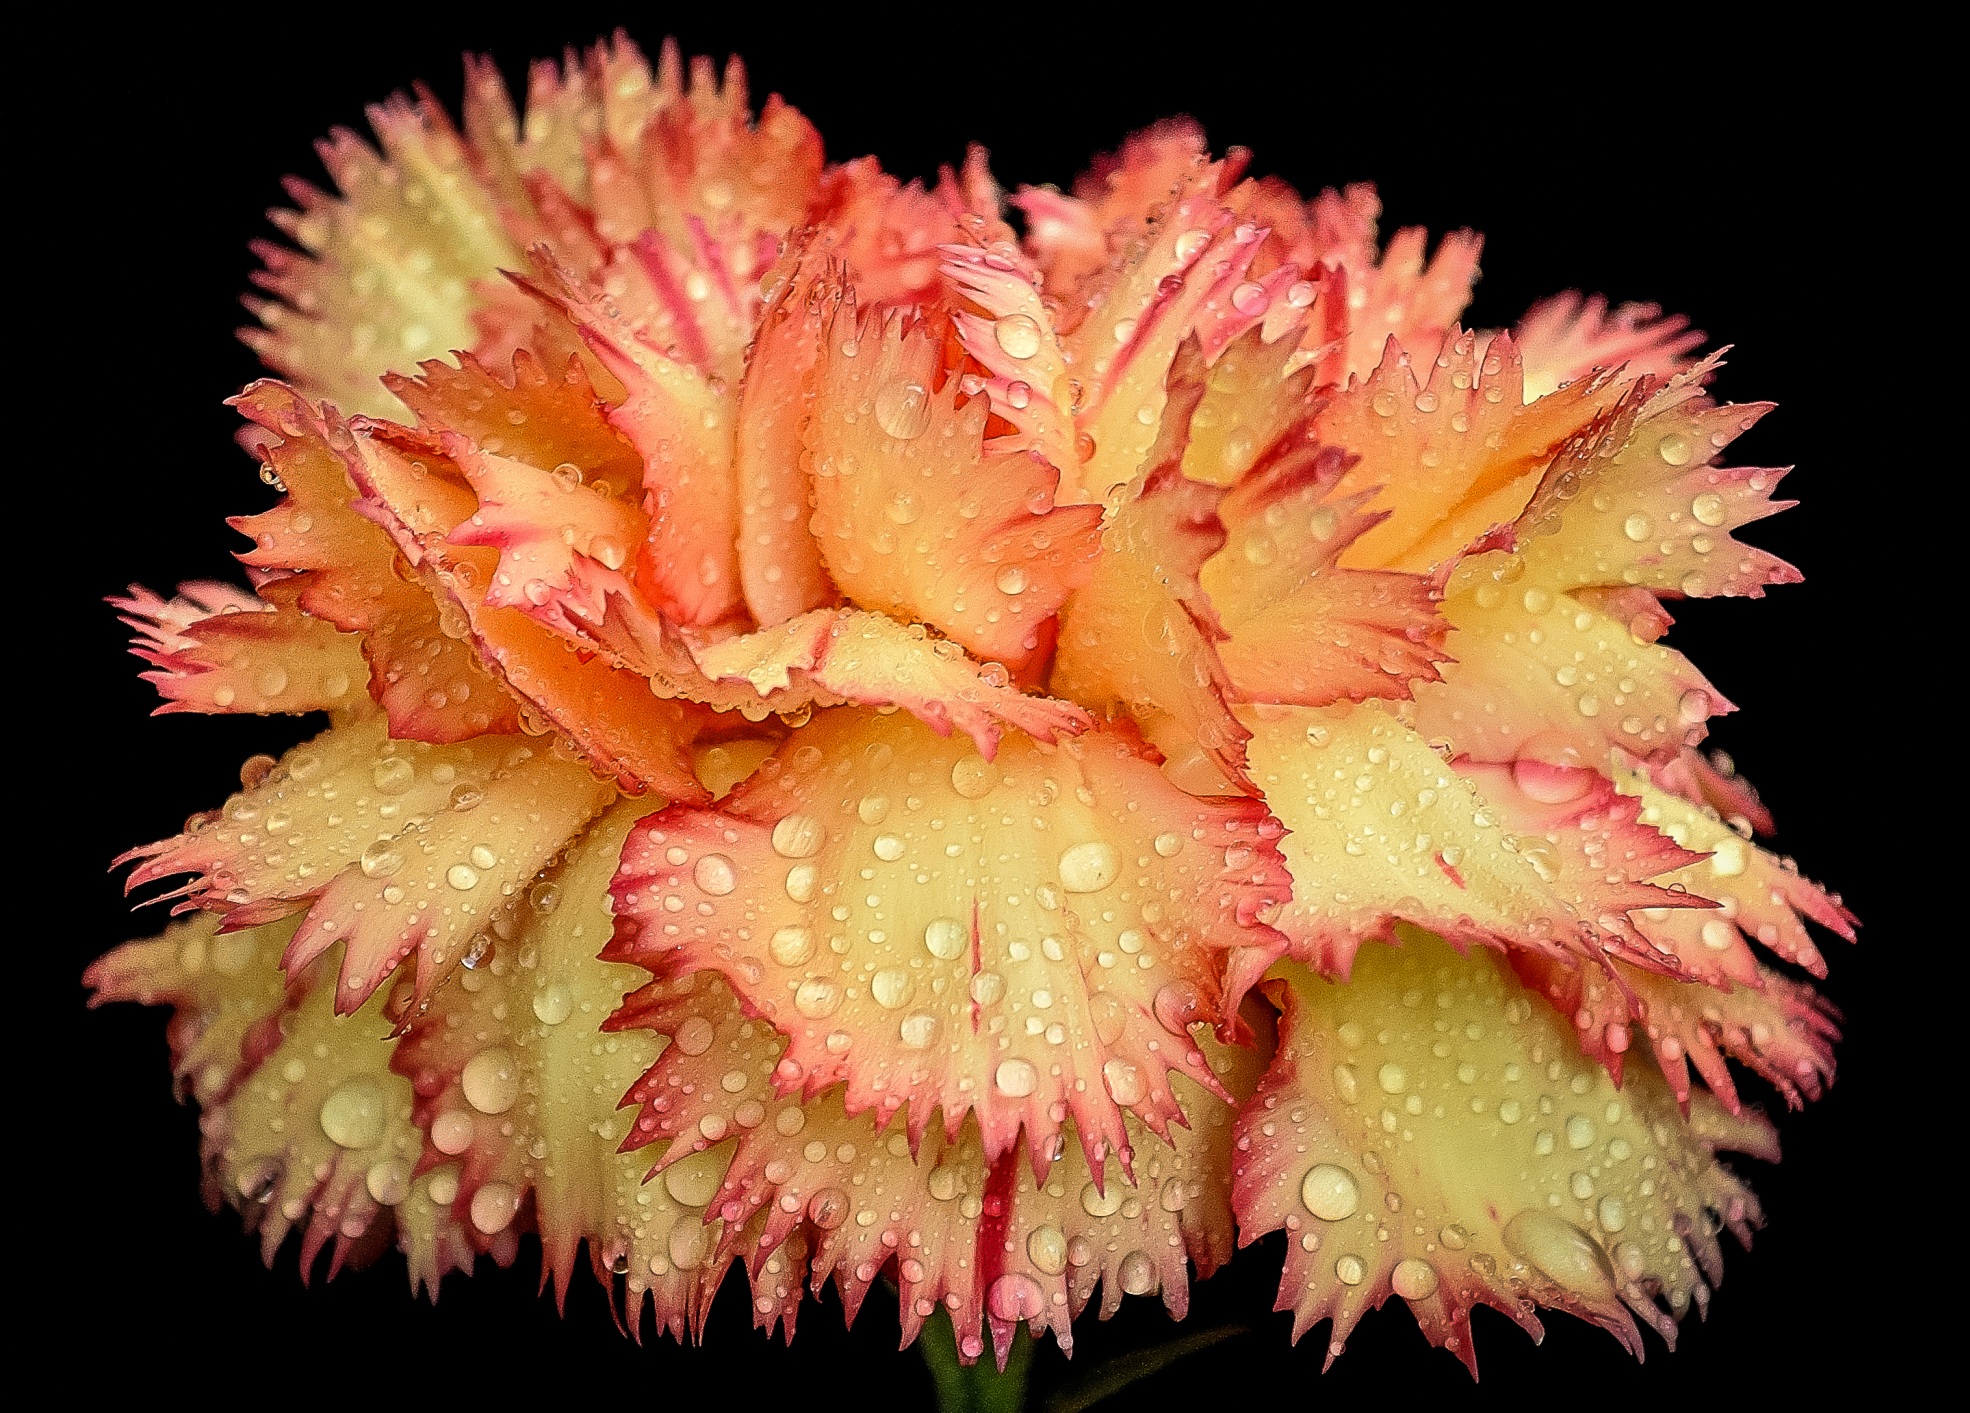
nature, blossom, cactus, plant, flower, petal, wet, floral, orange, pollen, red, produce, color, natural, botany, colorful, yellow, pink, flora, freshness, close up, single, carnation, raindrops, beauty, beautiful, dianthus, macro photography, flowering plant, land plant, pink family, grenadin